Pyotr Zalutsky

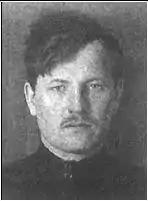
Pyotr Zalutsky in March 1919

Pyotr Antonovich Zalutsky (Russian: Пётр Антонович Залутский) (February 1887 – January 10, 1937) was a Russian Bolshevik revolutionary and Communist Party organiser, who was executed for his involvement in the United Opposition.